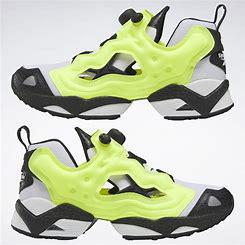
Brand: Reebok
Model: Instapump Fury 95